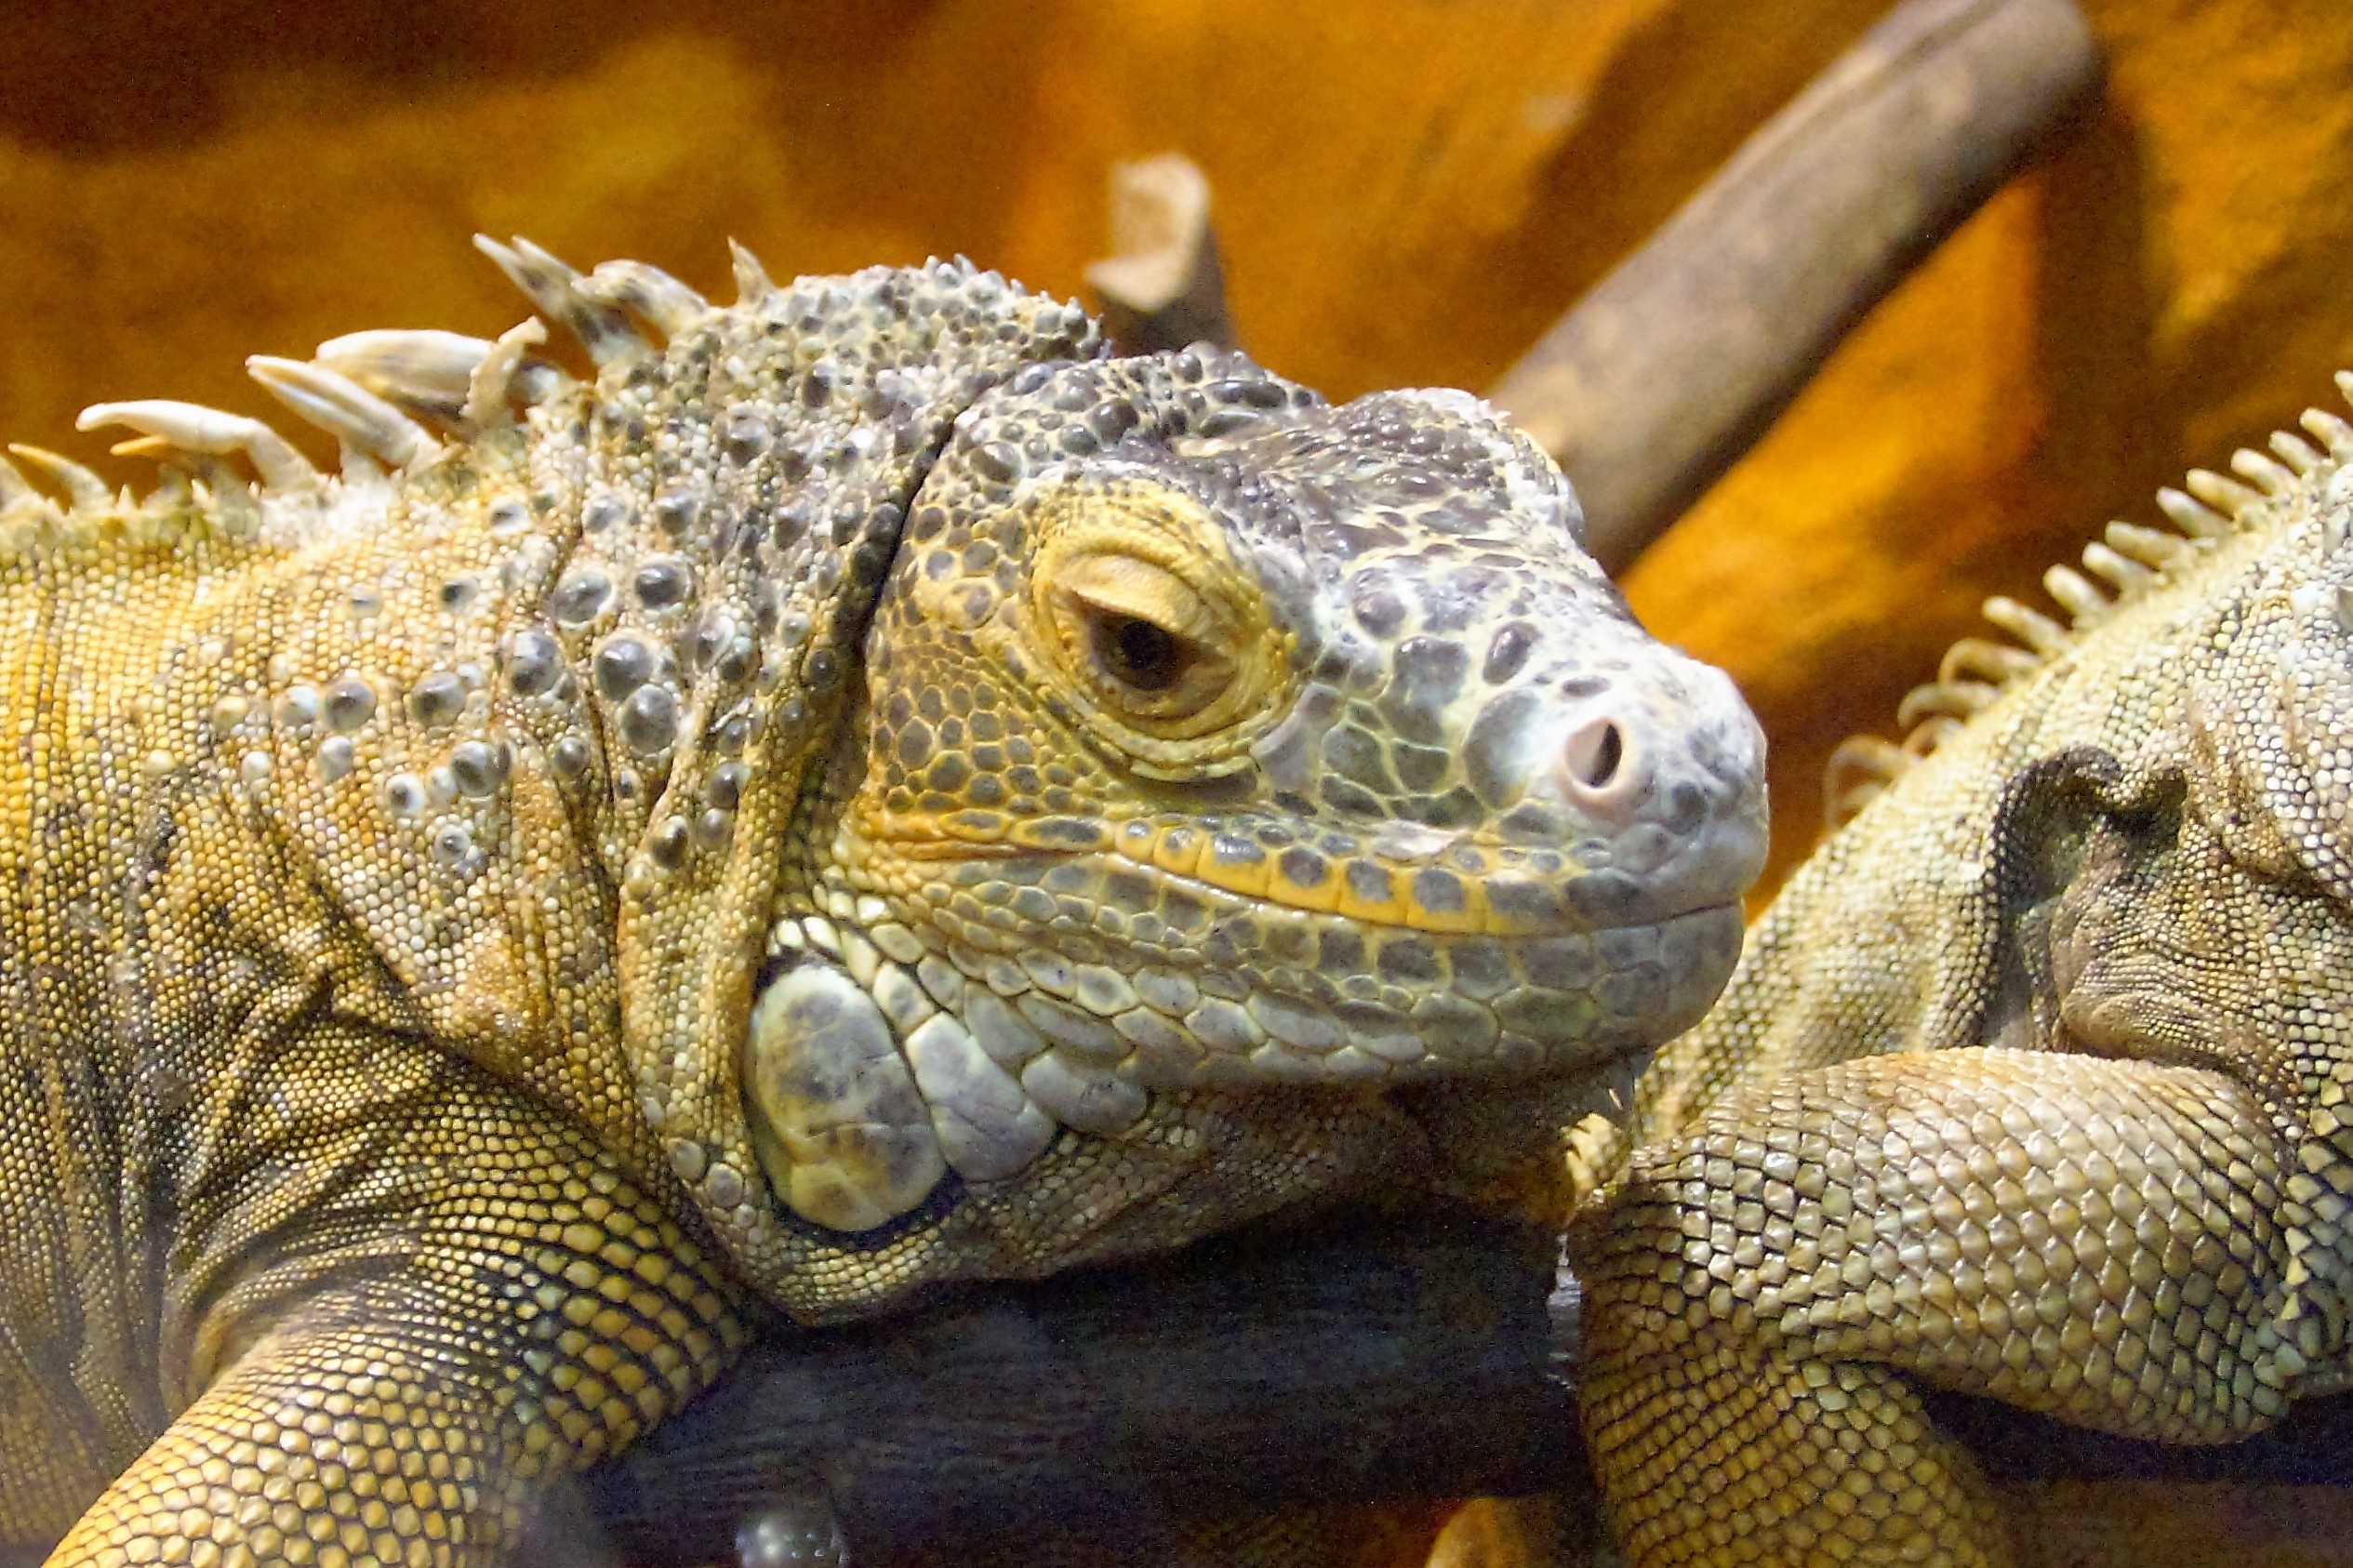
wildlife, reptile, iguana, fauna, lizard, smile, close up, vertebrate, dragon, iguania, vivarium, agamidae, agama, bearded agama, scaled reptile